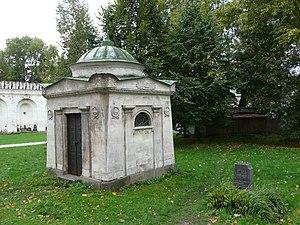
La maison Volkonsky est une maison princière de la noblesse russe.